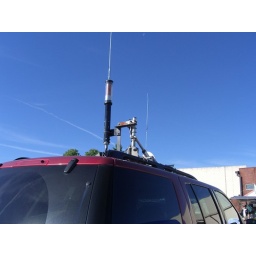
Antennas in blue sky